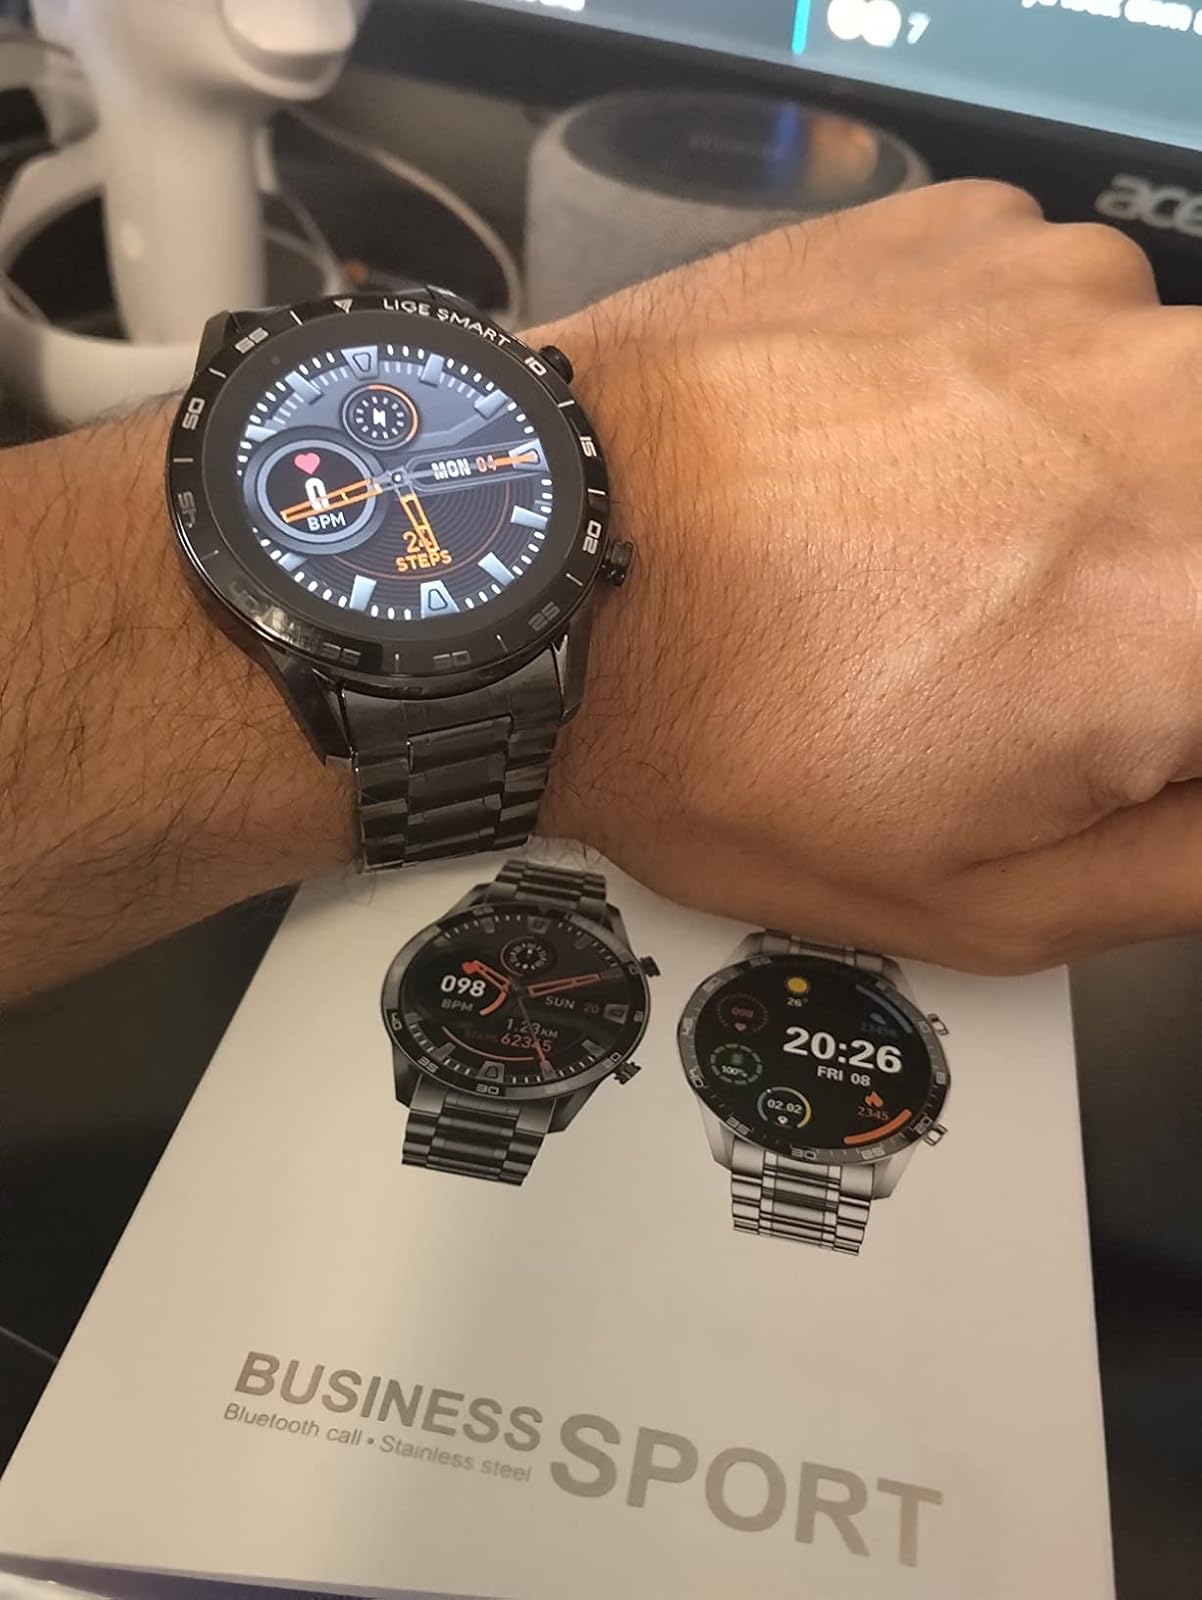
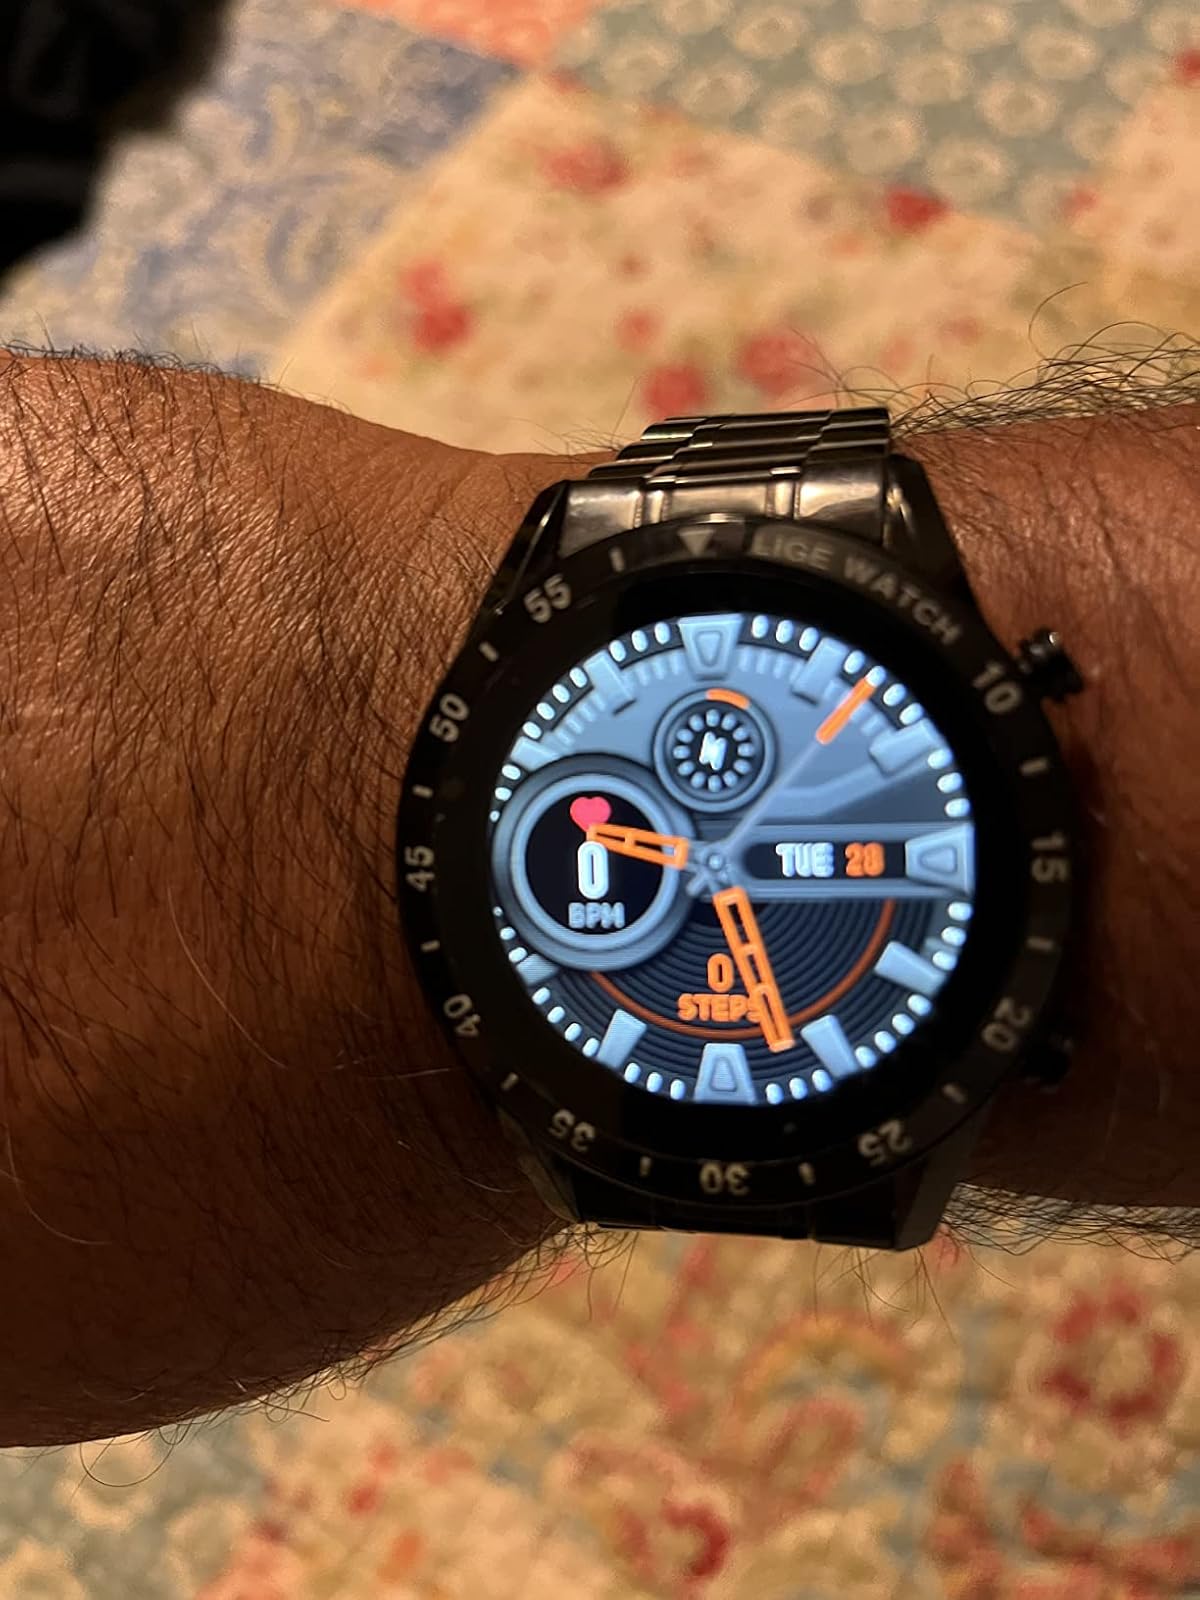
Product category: smartwatch
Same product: yes